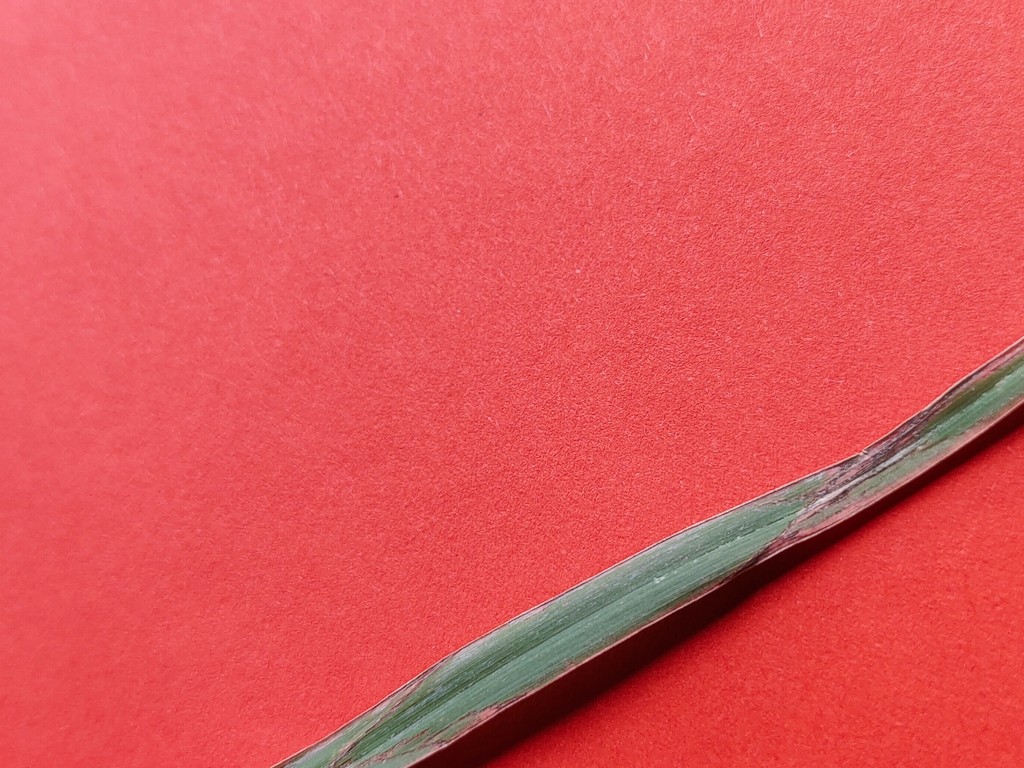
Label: Unhealthy